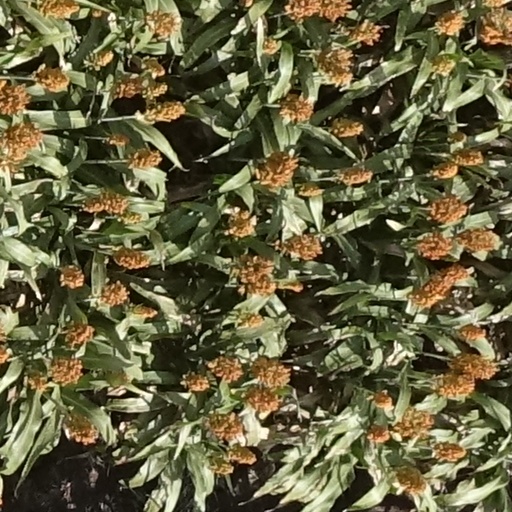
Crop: sorghum